Church of Saint Francis of Assisi (São João del-Rei)

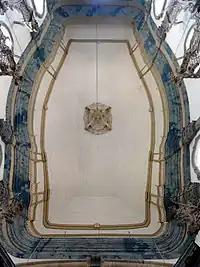
Image of the ceiling of the nave, which mirrors the original floor plan design.

The church is preceded by a wide stone-paved churchyard and surrounded by a balustrade. Its plan broadly follows the conventional model of colonial times, with a single nave with side altars, a choir over the entrance, a deep apse separated from the body of the nave by a monumental arch, and an attached sacristy. The nave differs from standard models, however, by its curved walls, characteristic of the Rococo style.